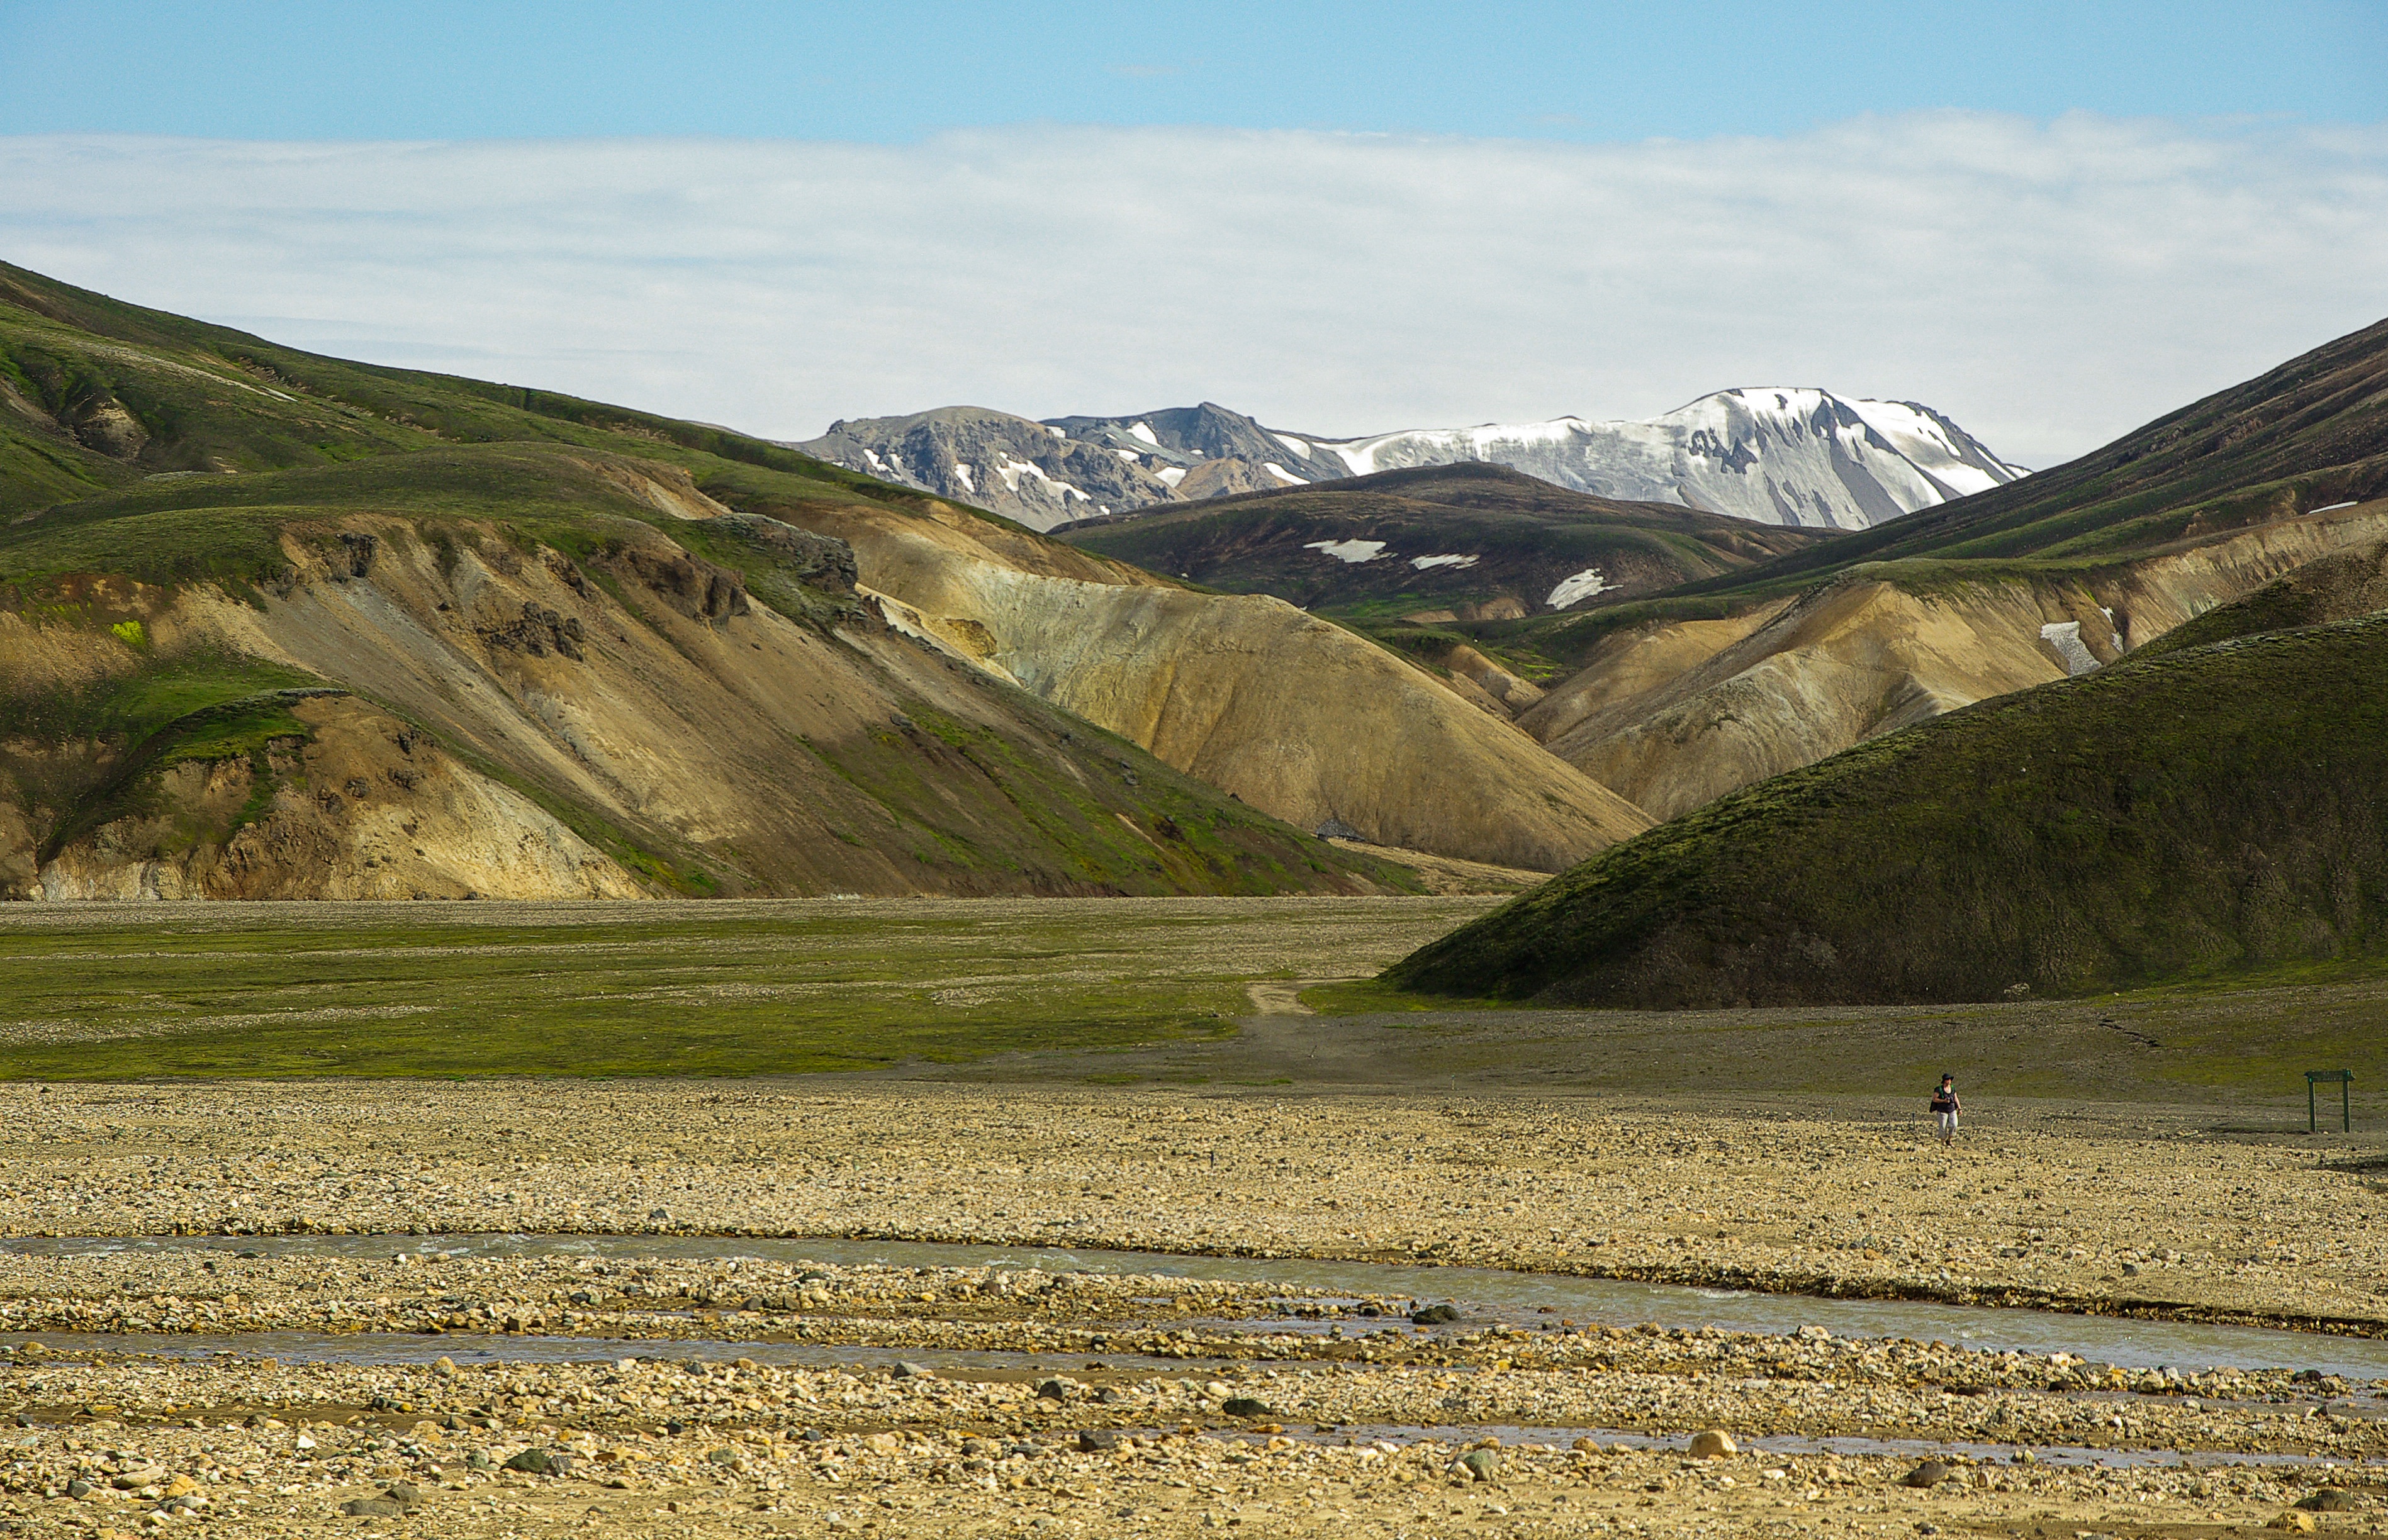
landscape, wilderness, mountain, field, hill, lake, valley, mountain range, iceland, reservoir, highland, badlands, plateau, fell, loch, rural area, landform, mountain pass, volcanism, landmannalaugar, geographical feature, mountainous landforms